Broad Street (Columbus, Ohio)

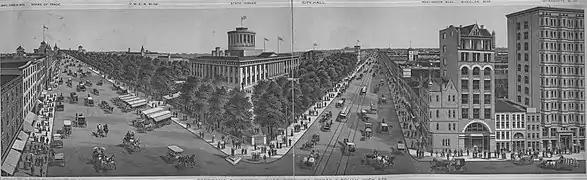
Broad (left) and High (right) extending east and south through Columbus past the Ohio Statehouse, 1893

Beginning in 1857, a large portion of the downtown stretch was converted into a lush boulevard with tree-lined medians. Local businessman William Deshler designed the streetscape after he saw tree-lined boulevards in Paris. The road was still made up of dirt and not significantly changed until 1873, when gravel and broken rock was added. In the early 1930s, with increasing automobile traffic, the streetscape was viewed as an obstacle or danger. Careless drivers would commonly crash into the road's trees, suffering injuries or deaths. Thus in 1932, after a public vote, the trees were cut down, the medians removed, and the street was widened by two lanes. Around the 1970s, Columbus mayor Tom Moody commissioned Vincent Ponte to redesign downtown Broad Street. Ponte proposed a similar parkway to what was built in the 1850s, but a lack of funding and concerns of impeding traffic caused the plan to not be carried forward. Starting around the 1980s, the remaining mansions on East Broad Street began to be repaired and restored to their original integrity.